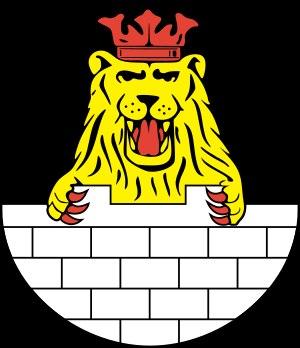
Zeulenroda-Triebes est une ville allemande de Thuringe située dans l'arrondissement de Greiz. Ancien chef-lieu d'arrondissement à l'époque de la RDA, la ville est née en 2006 de la fusion de Zeulenroda et de Triebes.